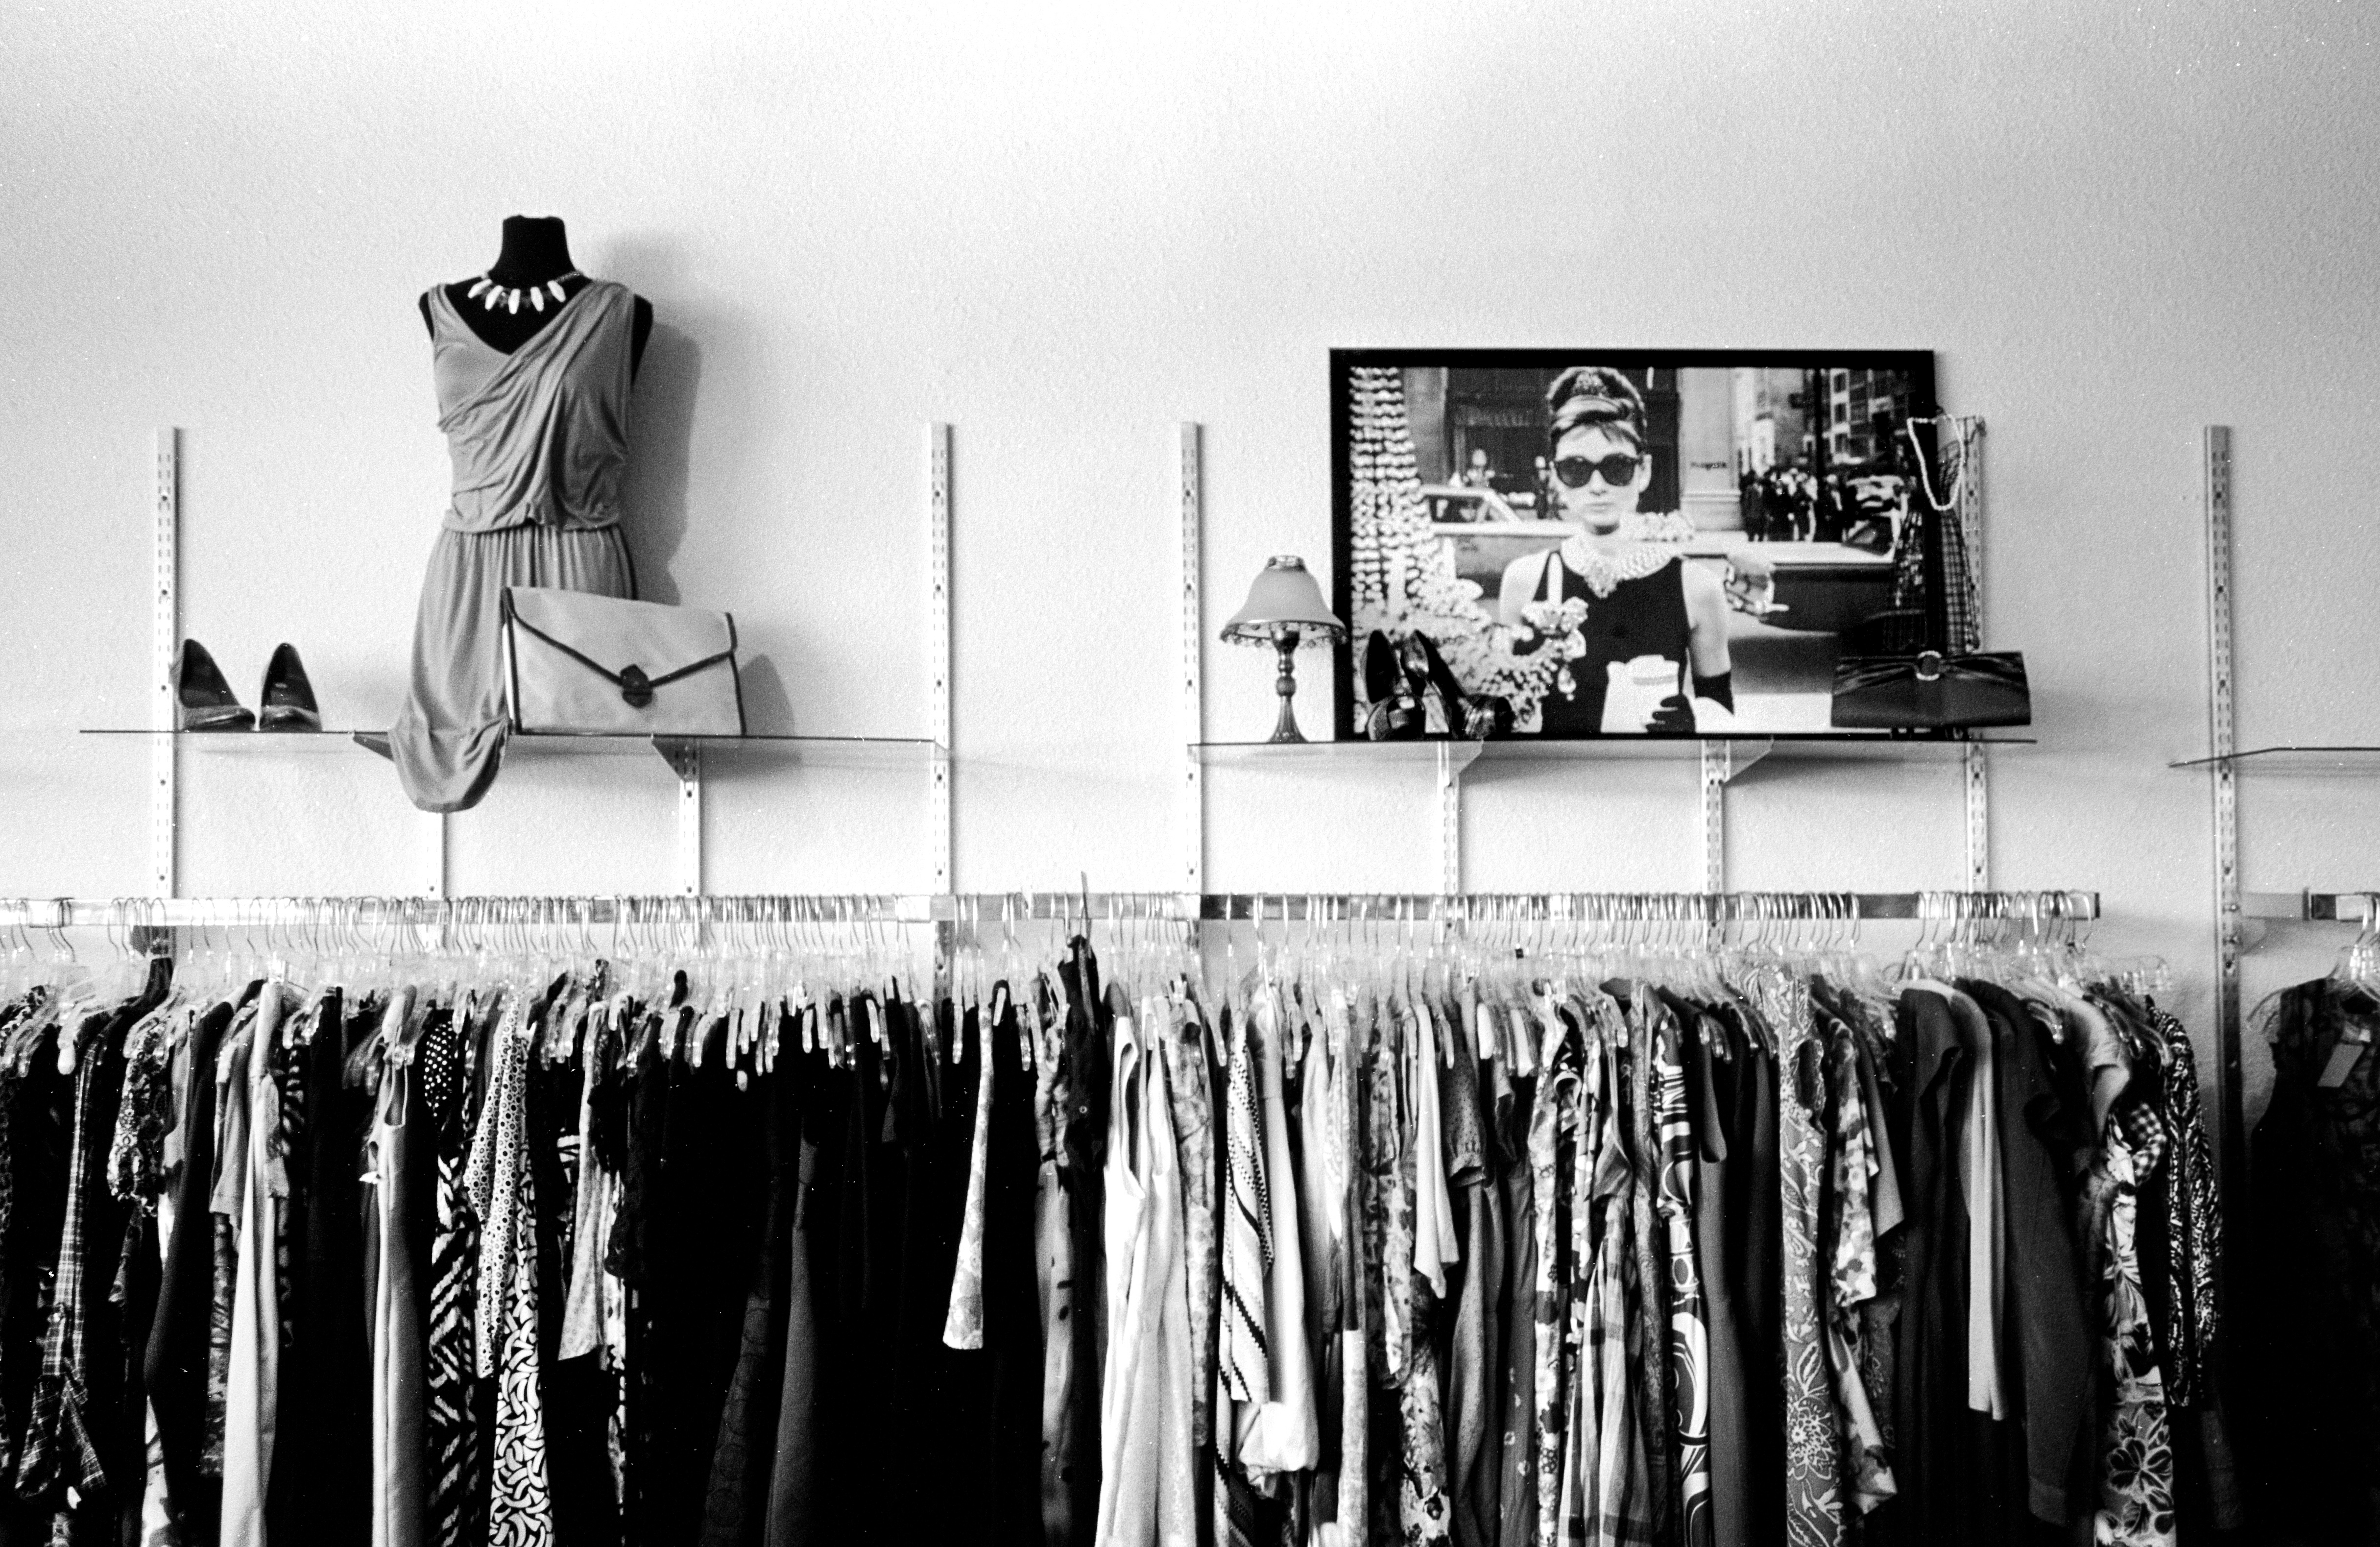
black and white, white, photography, fashion, black, monochrome, photograph, image, monochrome photography